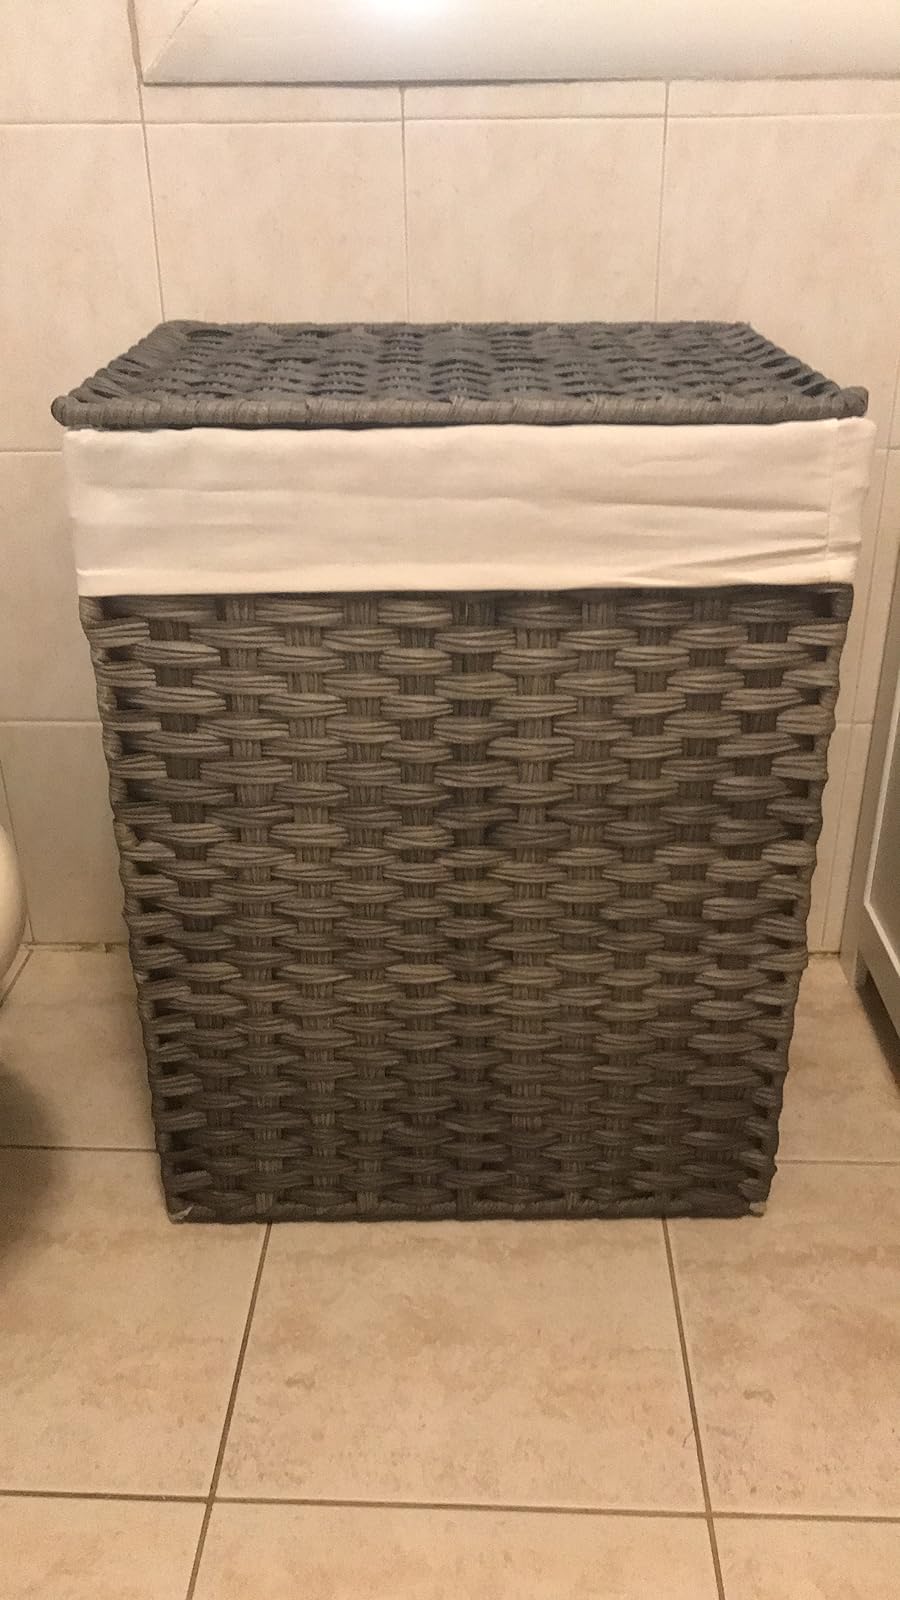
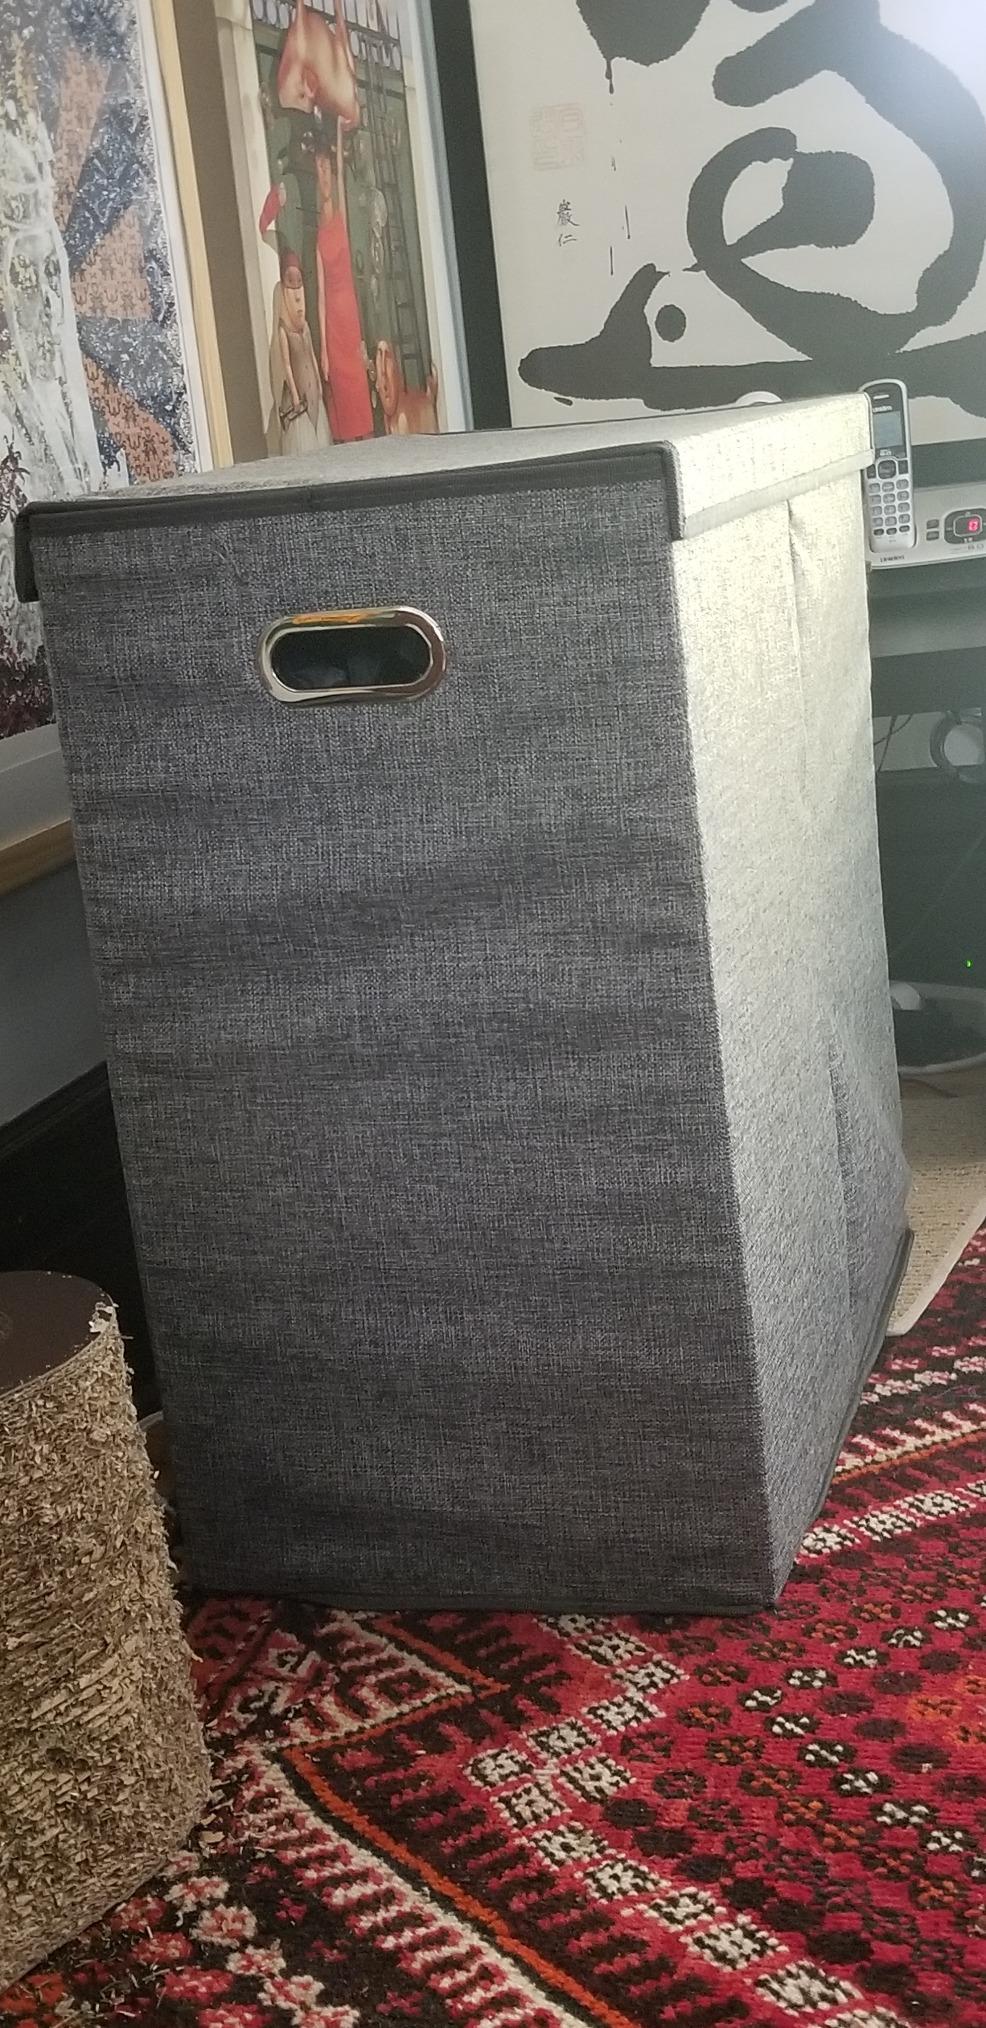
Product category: items_hamper
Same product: no